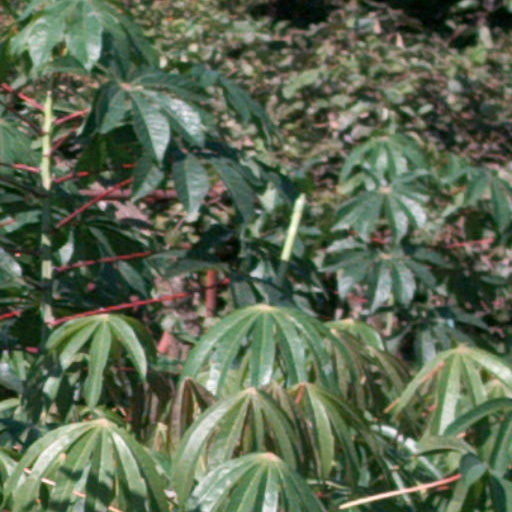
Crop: cassava